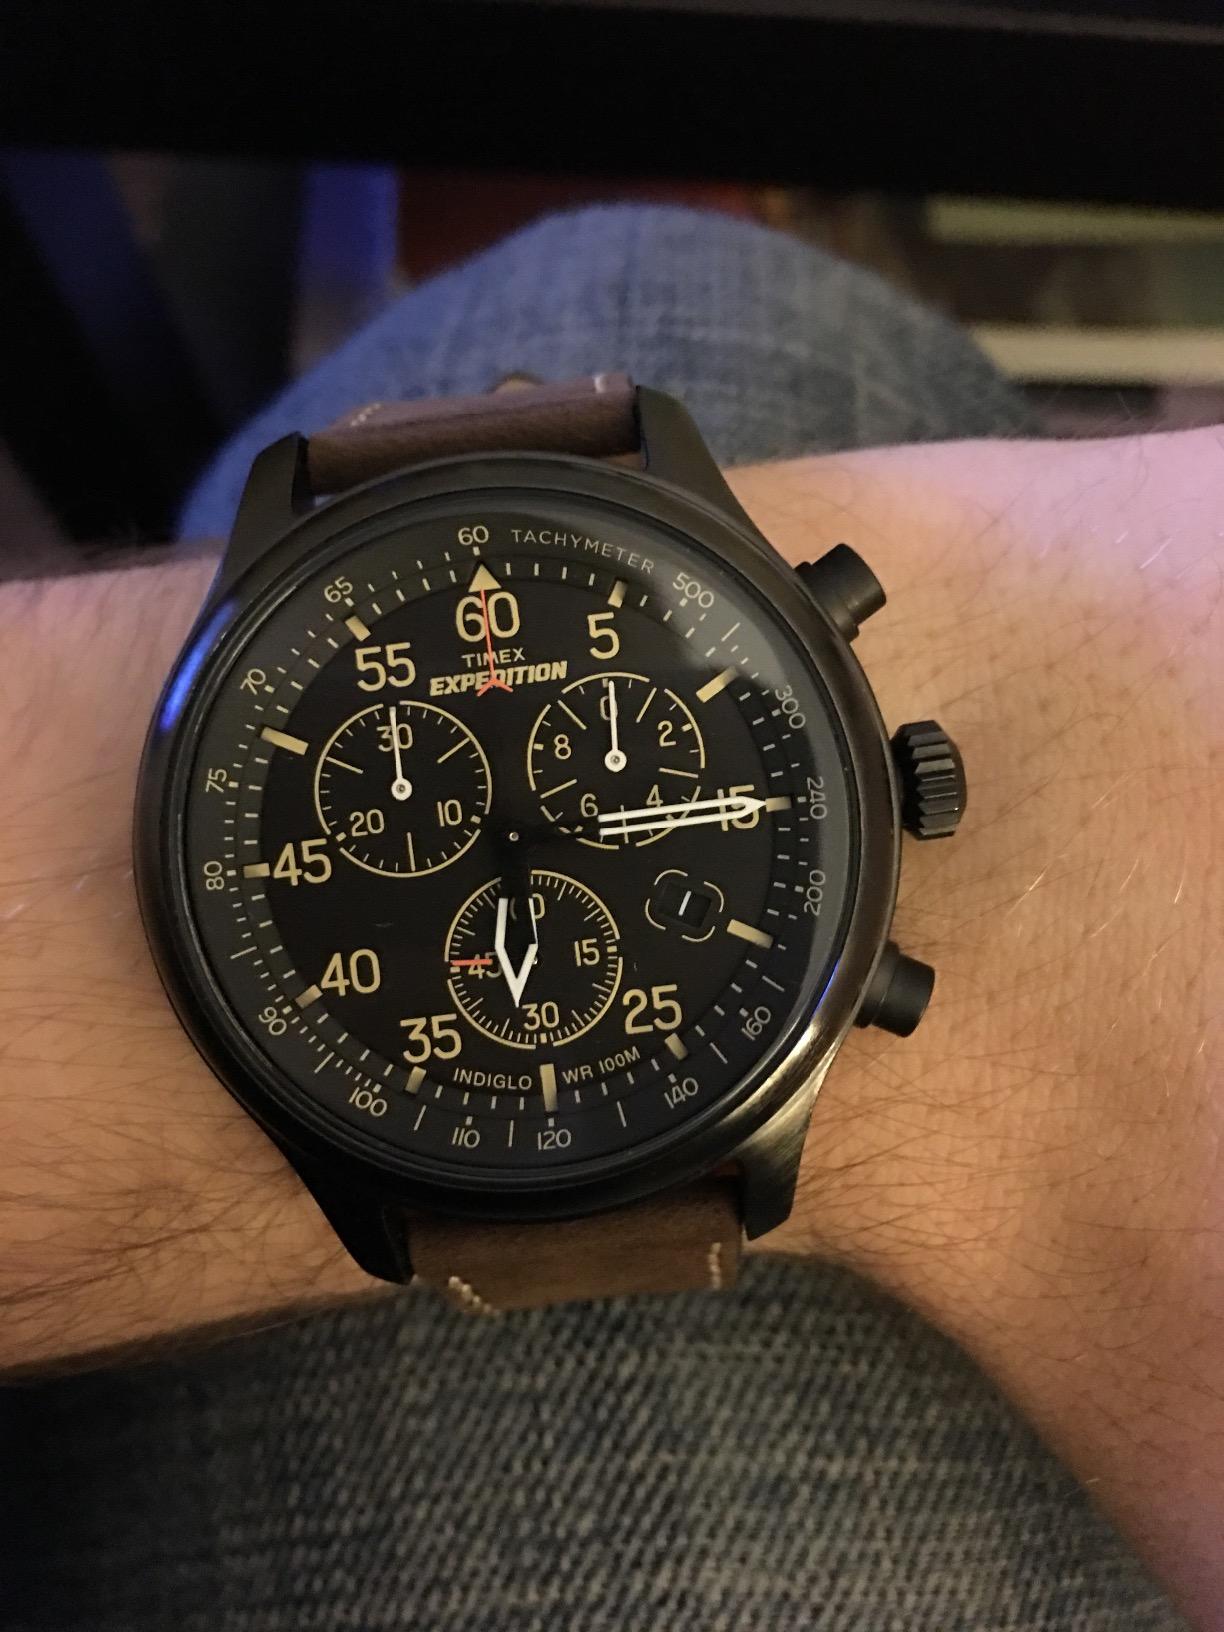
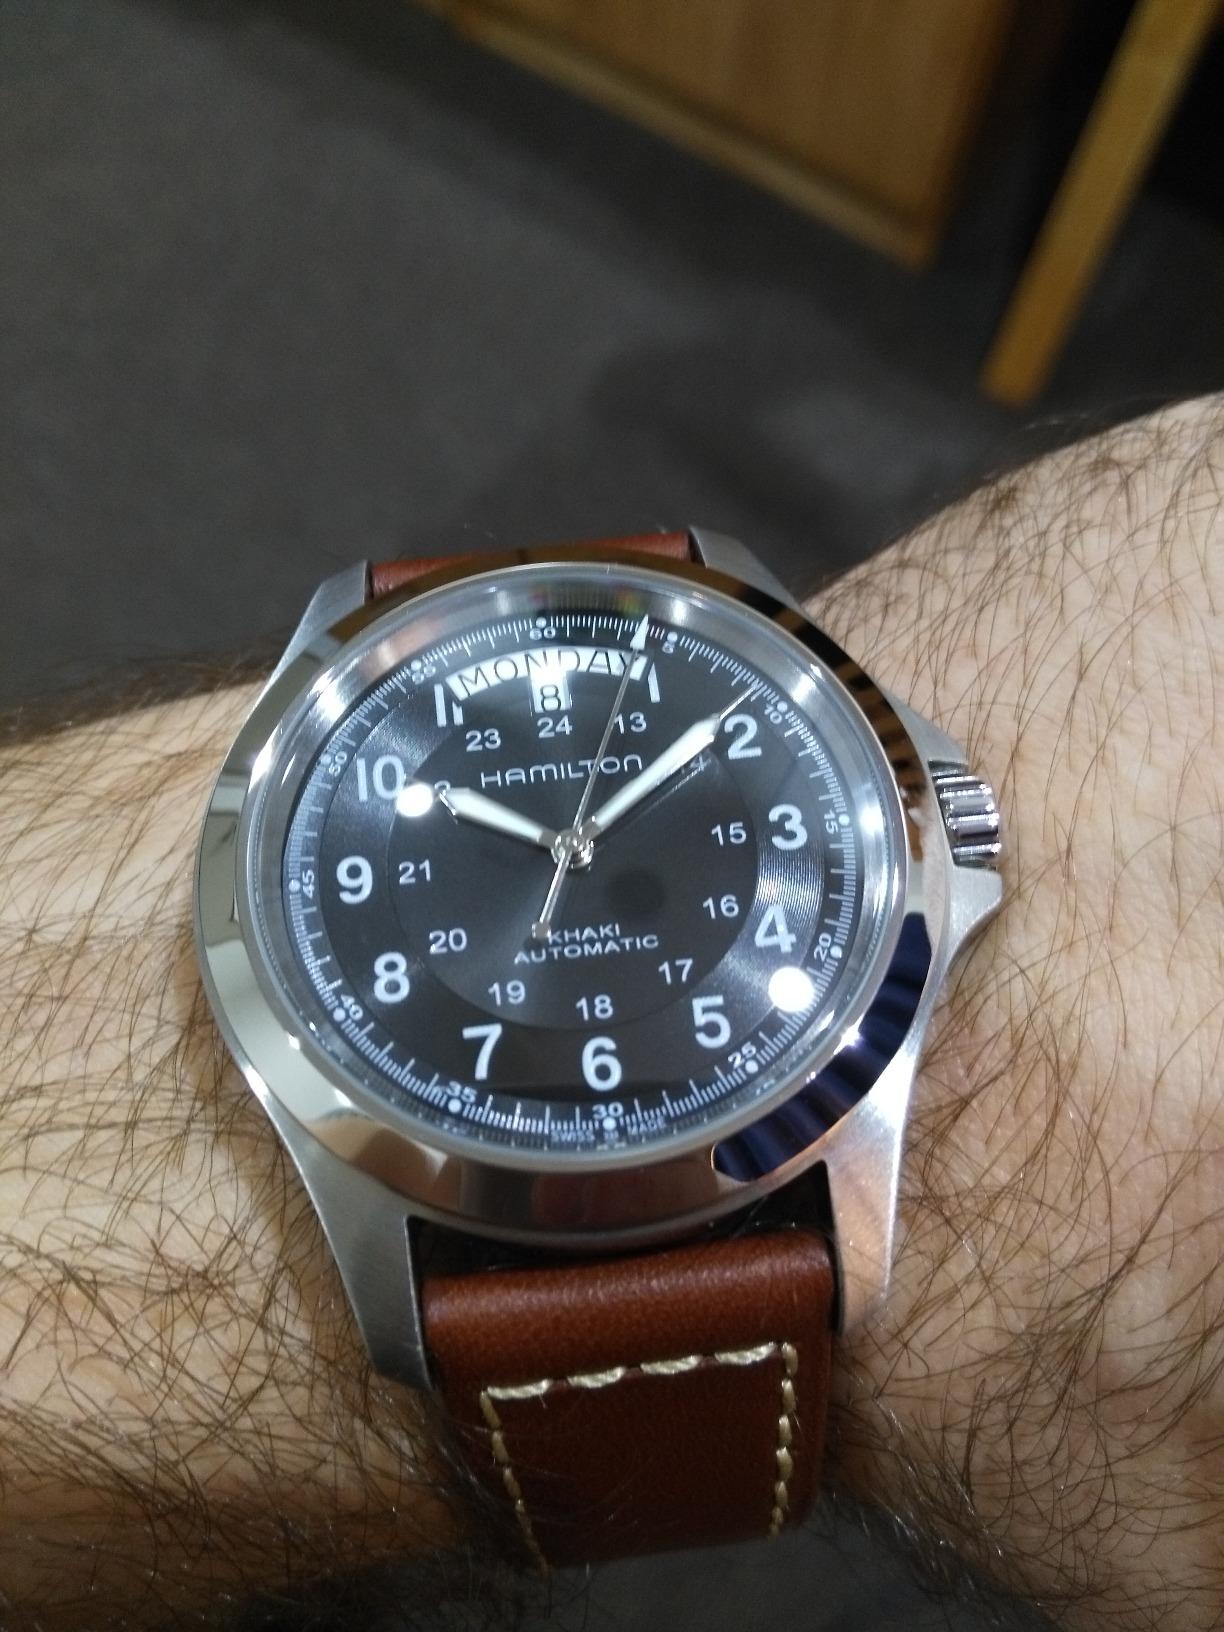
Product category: accessories_watch
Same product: no